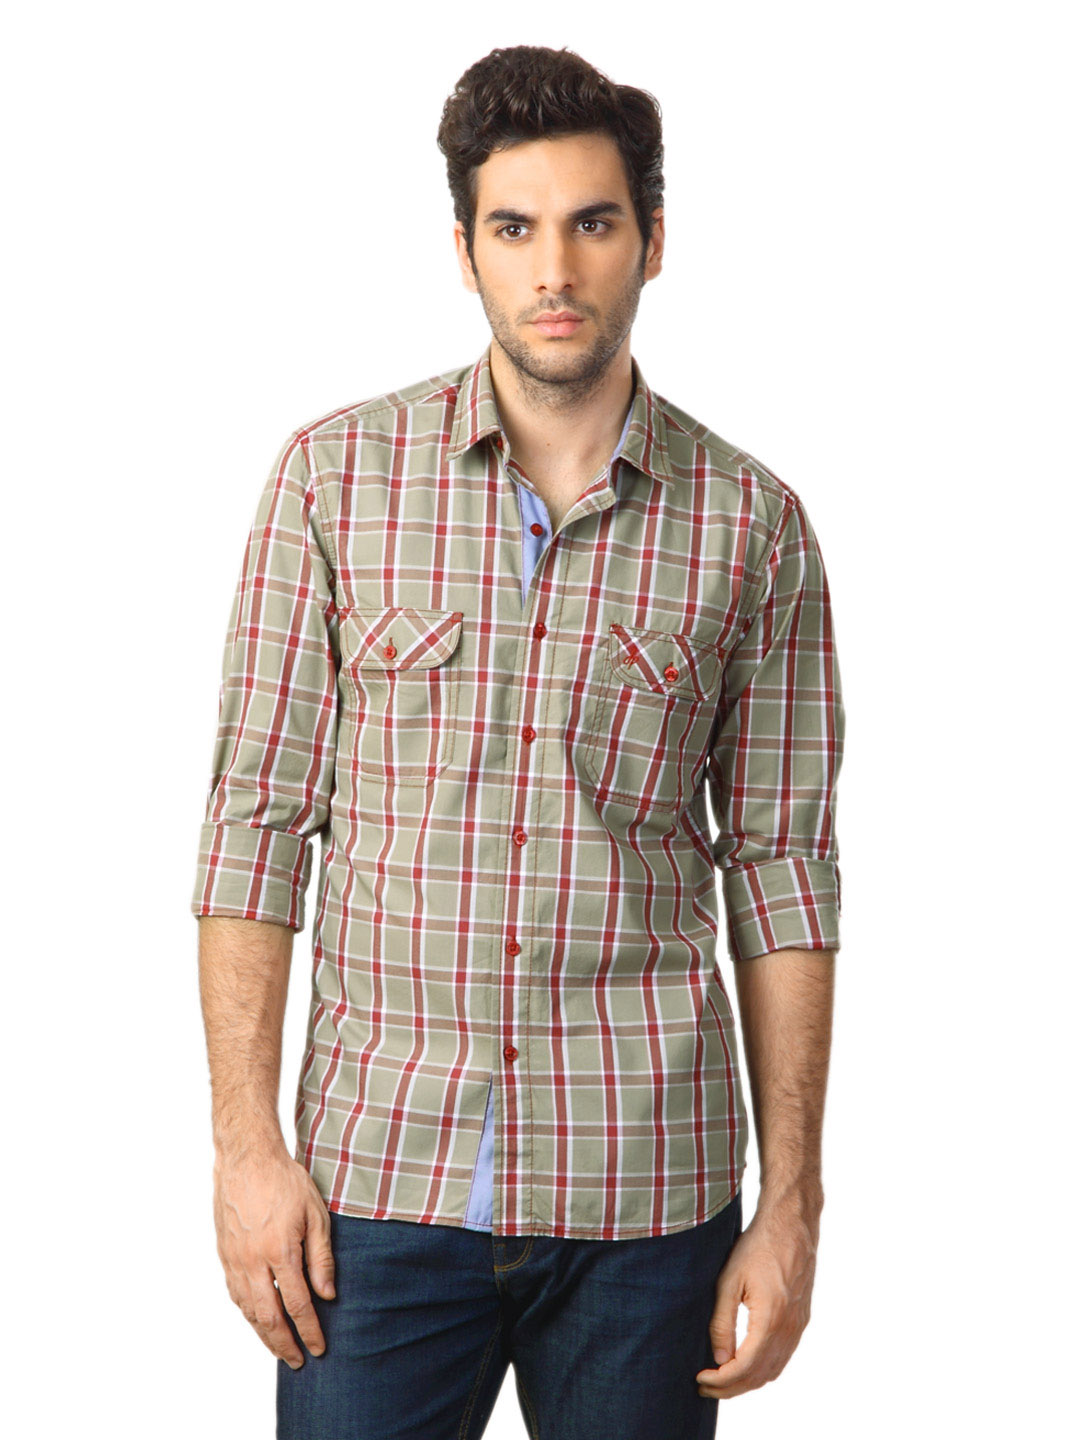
John Players Men Khaki Shirt
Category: Apparel / Topwear / Shirts
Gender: Men
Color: Khaki
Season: Summer 2012
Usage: Casual